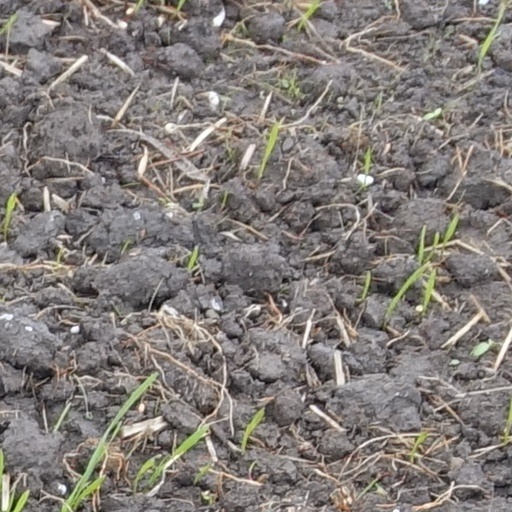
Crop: wheat